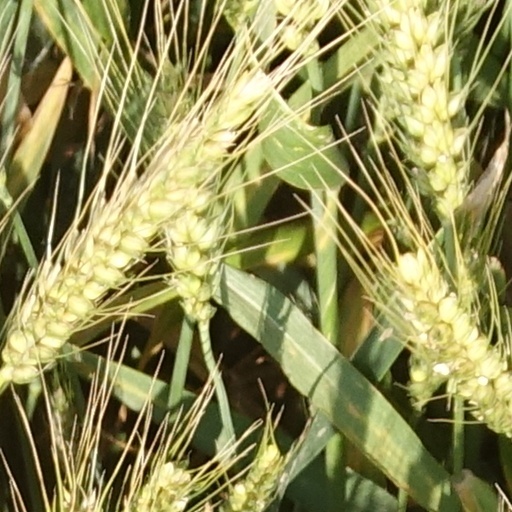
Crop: wheat